Indische Buurt

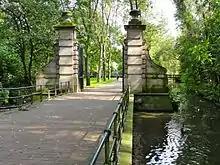
Entrance to Flevopark

On the east side of Indische Buurt is Flevopark, which includes the outdoor Flevopark swimming pools. This park was planned in 1908 by naturalist Jac. P. Thijsse, who envisioned a park between the Jewish Cemetery and the Nieuwe Diep. The expropriation procedure began in 1914, and from 1921 there was money available to obtain the land suitable for building the park. In 1928, the construction of the park began.